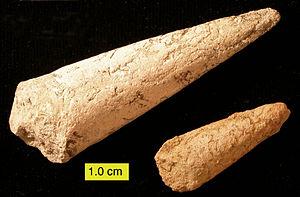
Hyolitha est une classe d'animaux éteints. Ils étaient communs à l'ère paléozoïque, du Cambrien au Permien.